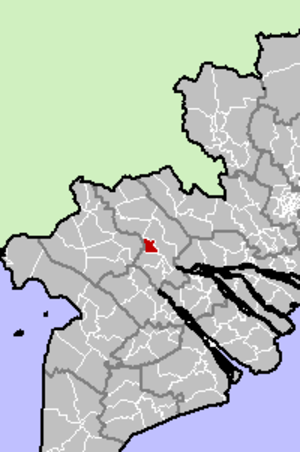
Cao Lãnh est une ville du sud du Viêt Nam, capitale de la province de Đồng Tháp, dans le delta du Mékong. Elle comptait 149 887 habitants en 2007 et 161 292 habitants en 2009.